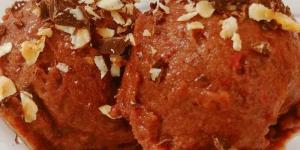
helado de chocolate y avellanas